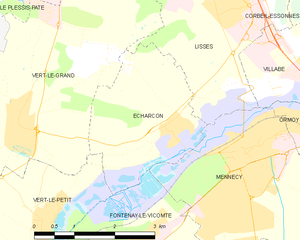
Carte des communes françaises Écharcon